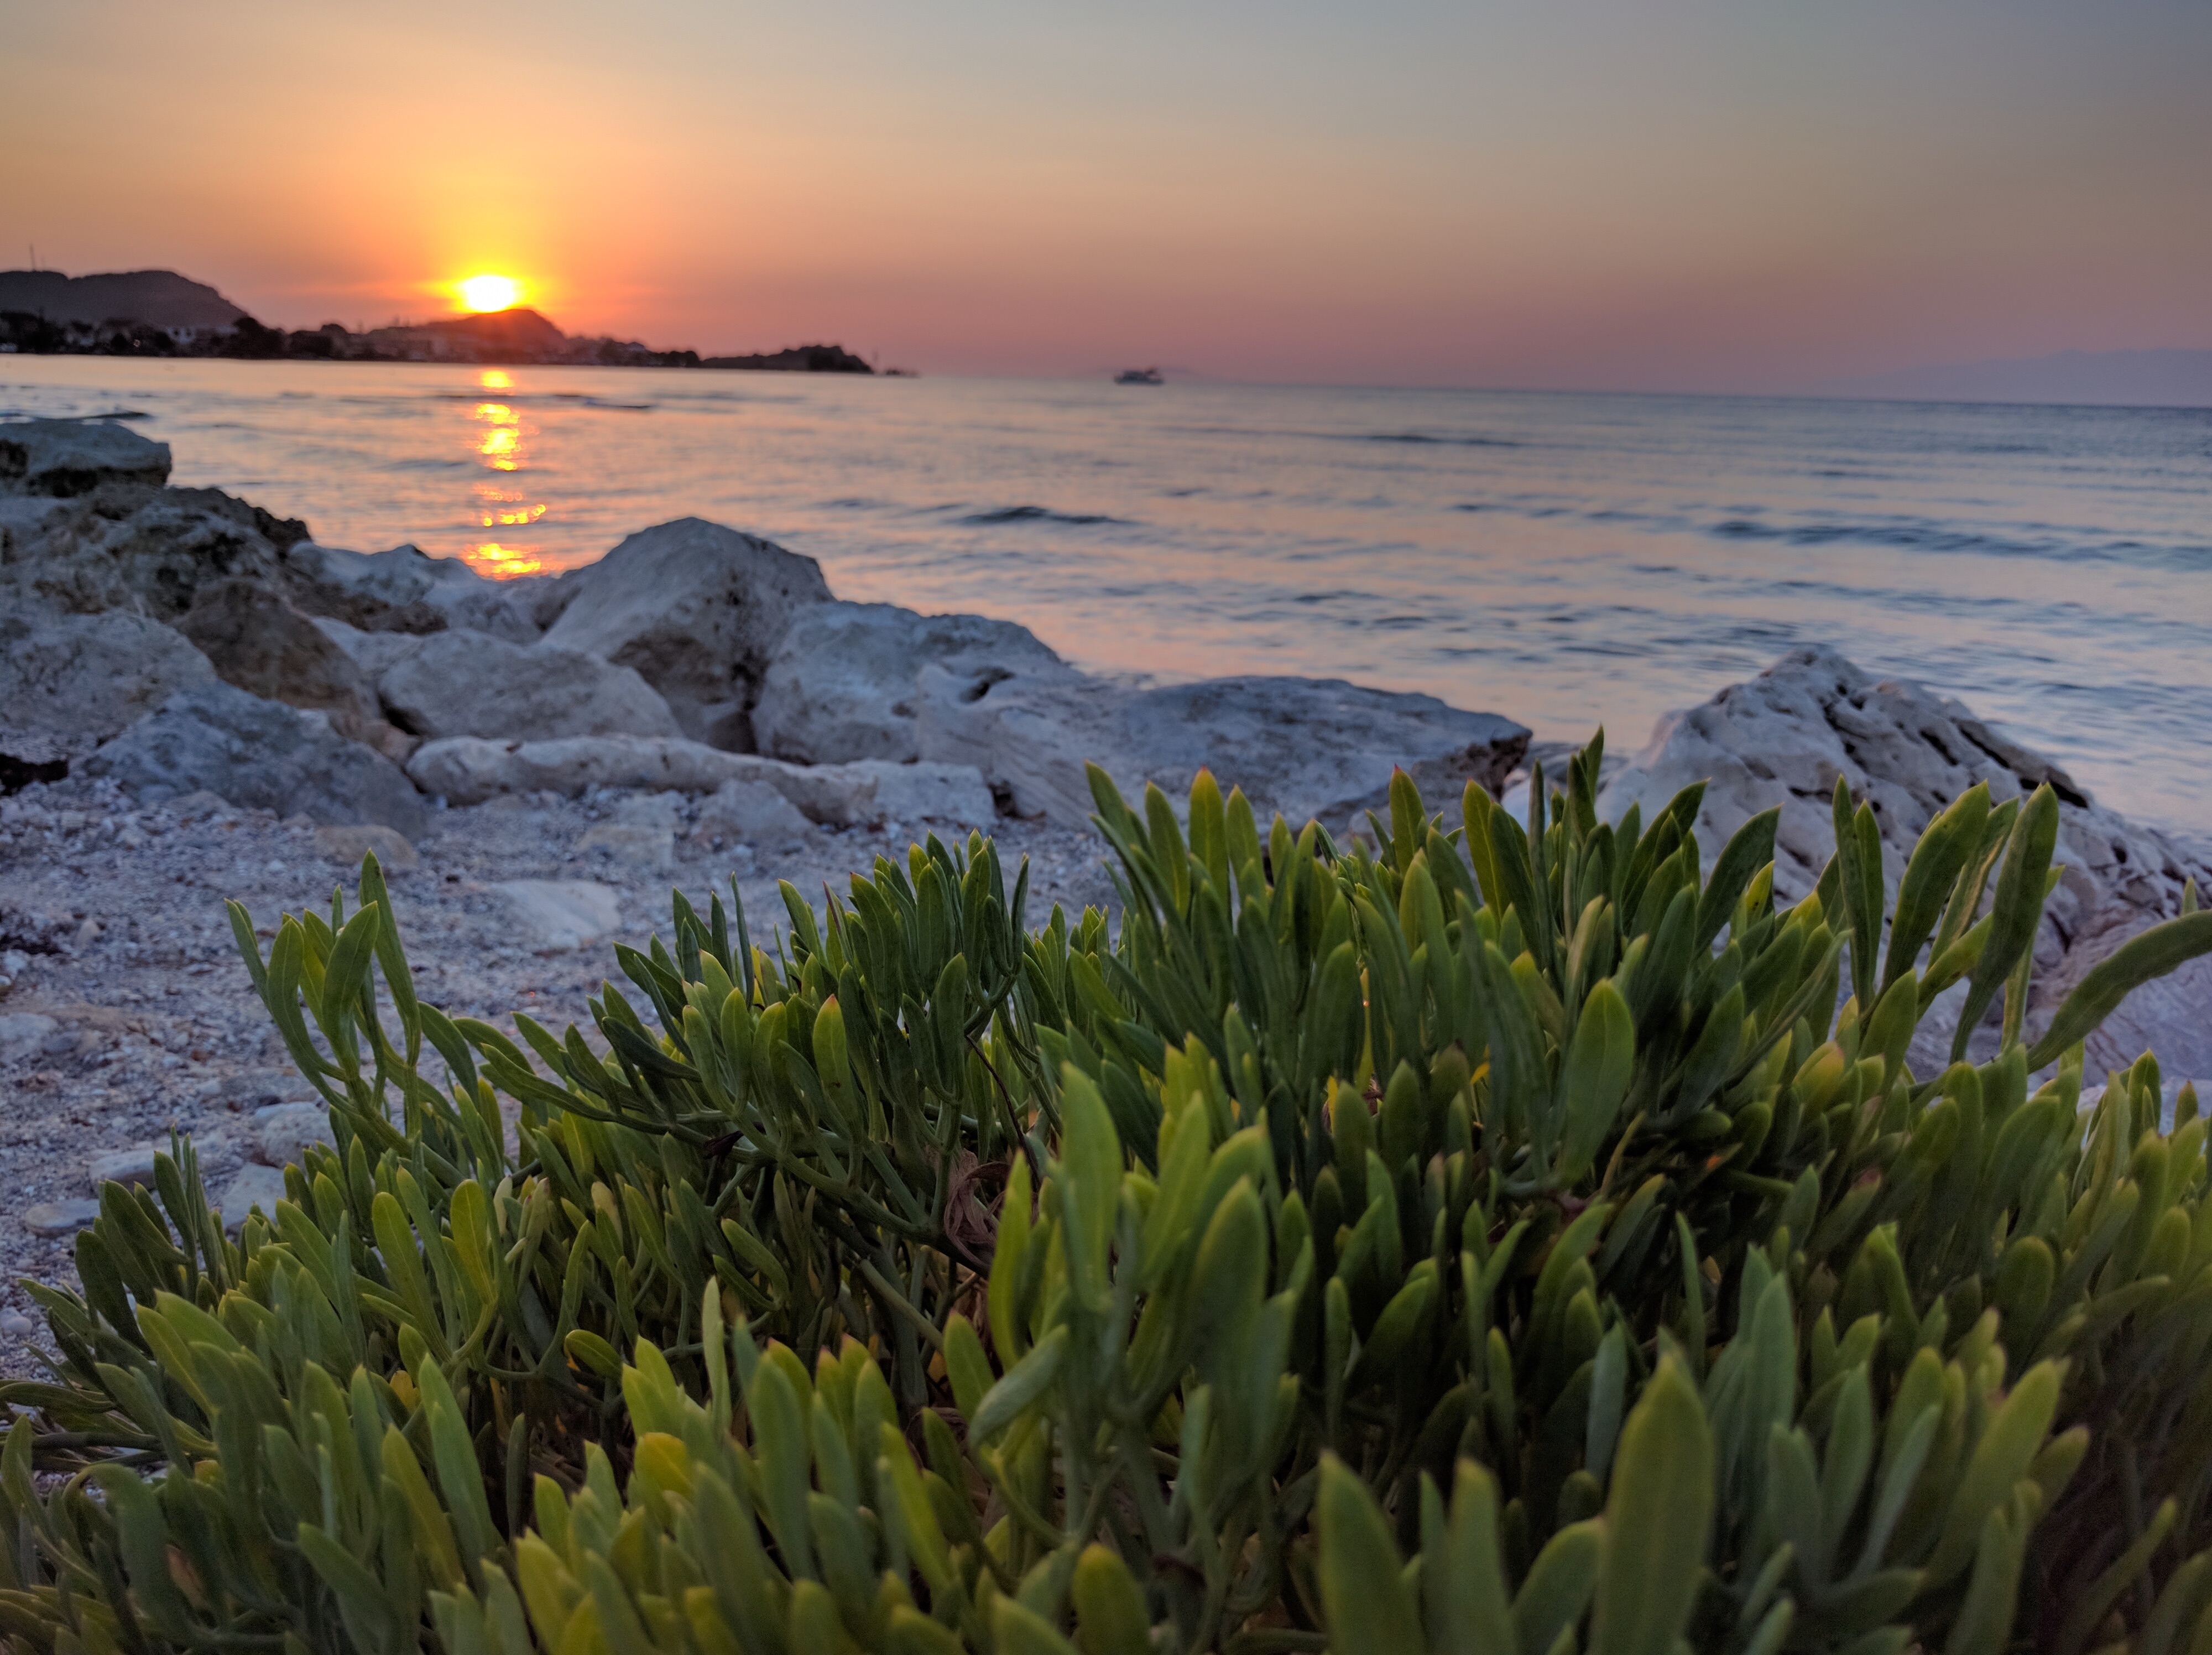
beach, landscape, sea, coast, nature, rock, ocean, sunrise, sunset, sunlight, shore, wave, flower, reflection